Renu Khator

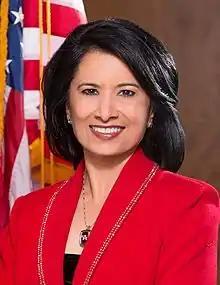
Khator in 2015

Renu Khator is the eighth chancellor of the University of Houston System (UH System) and the thirteenth president of the University of Houston. In 2008, she became the first female chancellor in the state of Texas and the first Indian immigrant to lead a comprehensive research university in the U.S.